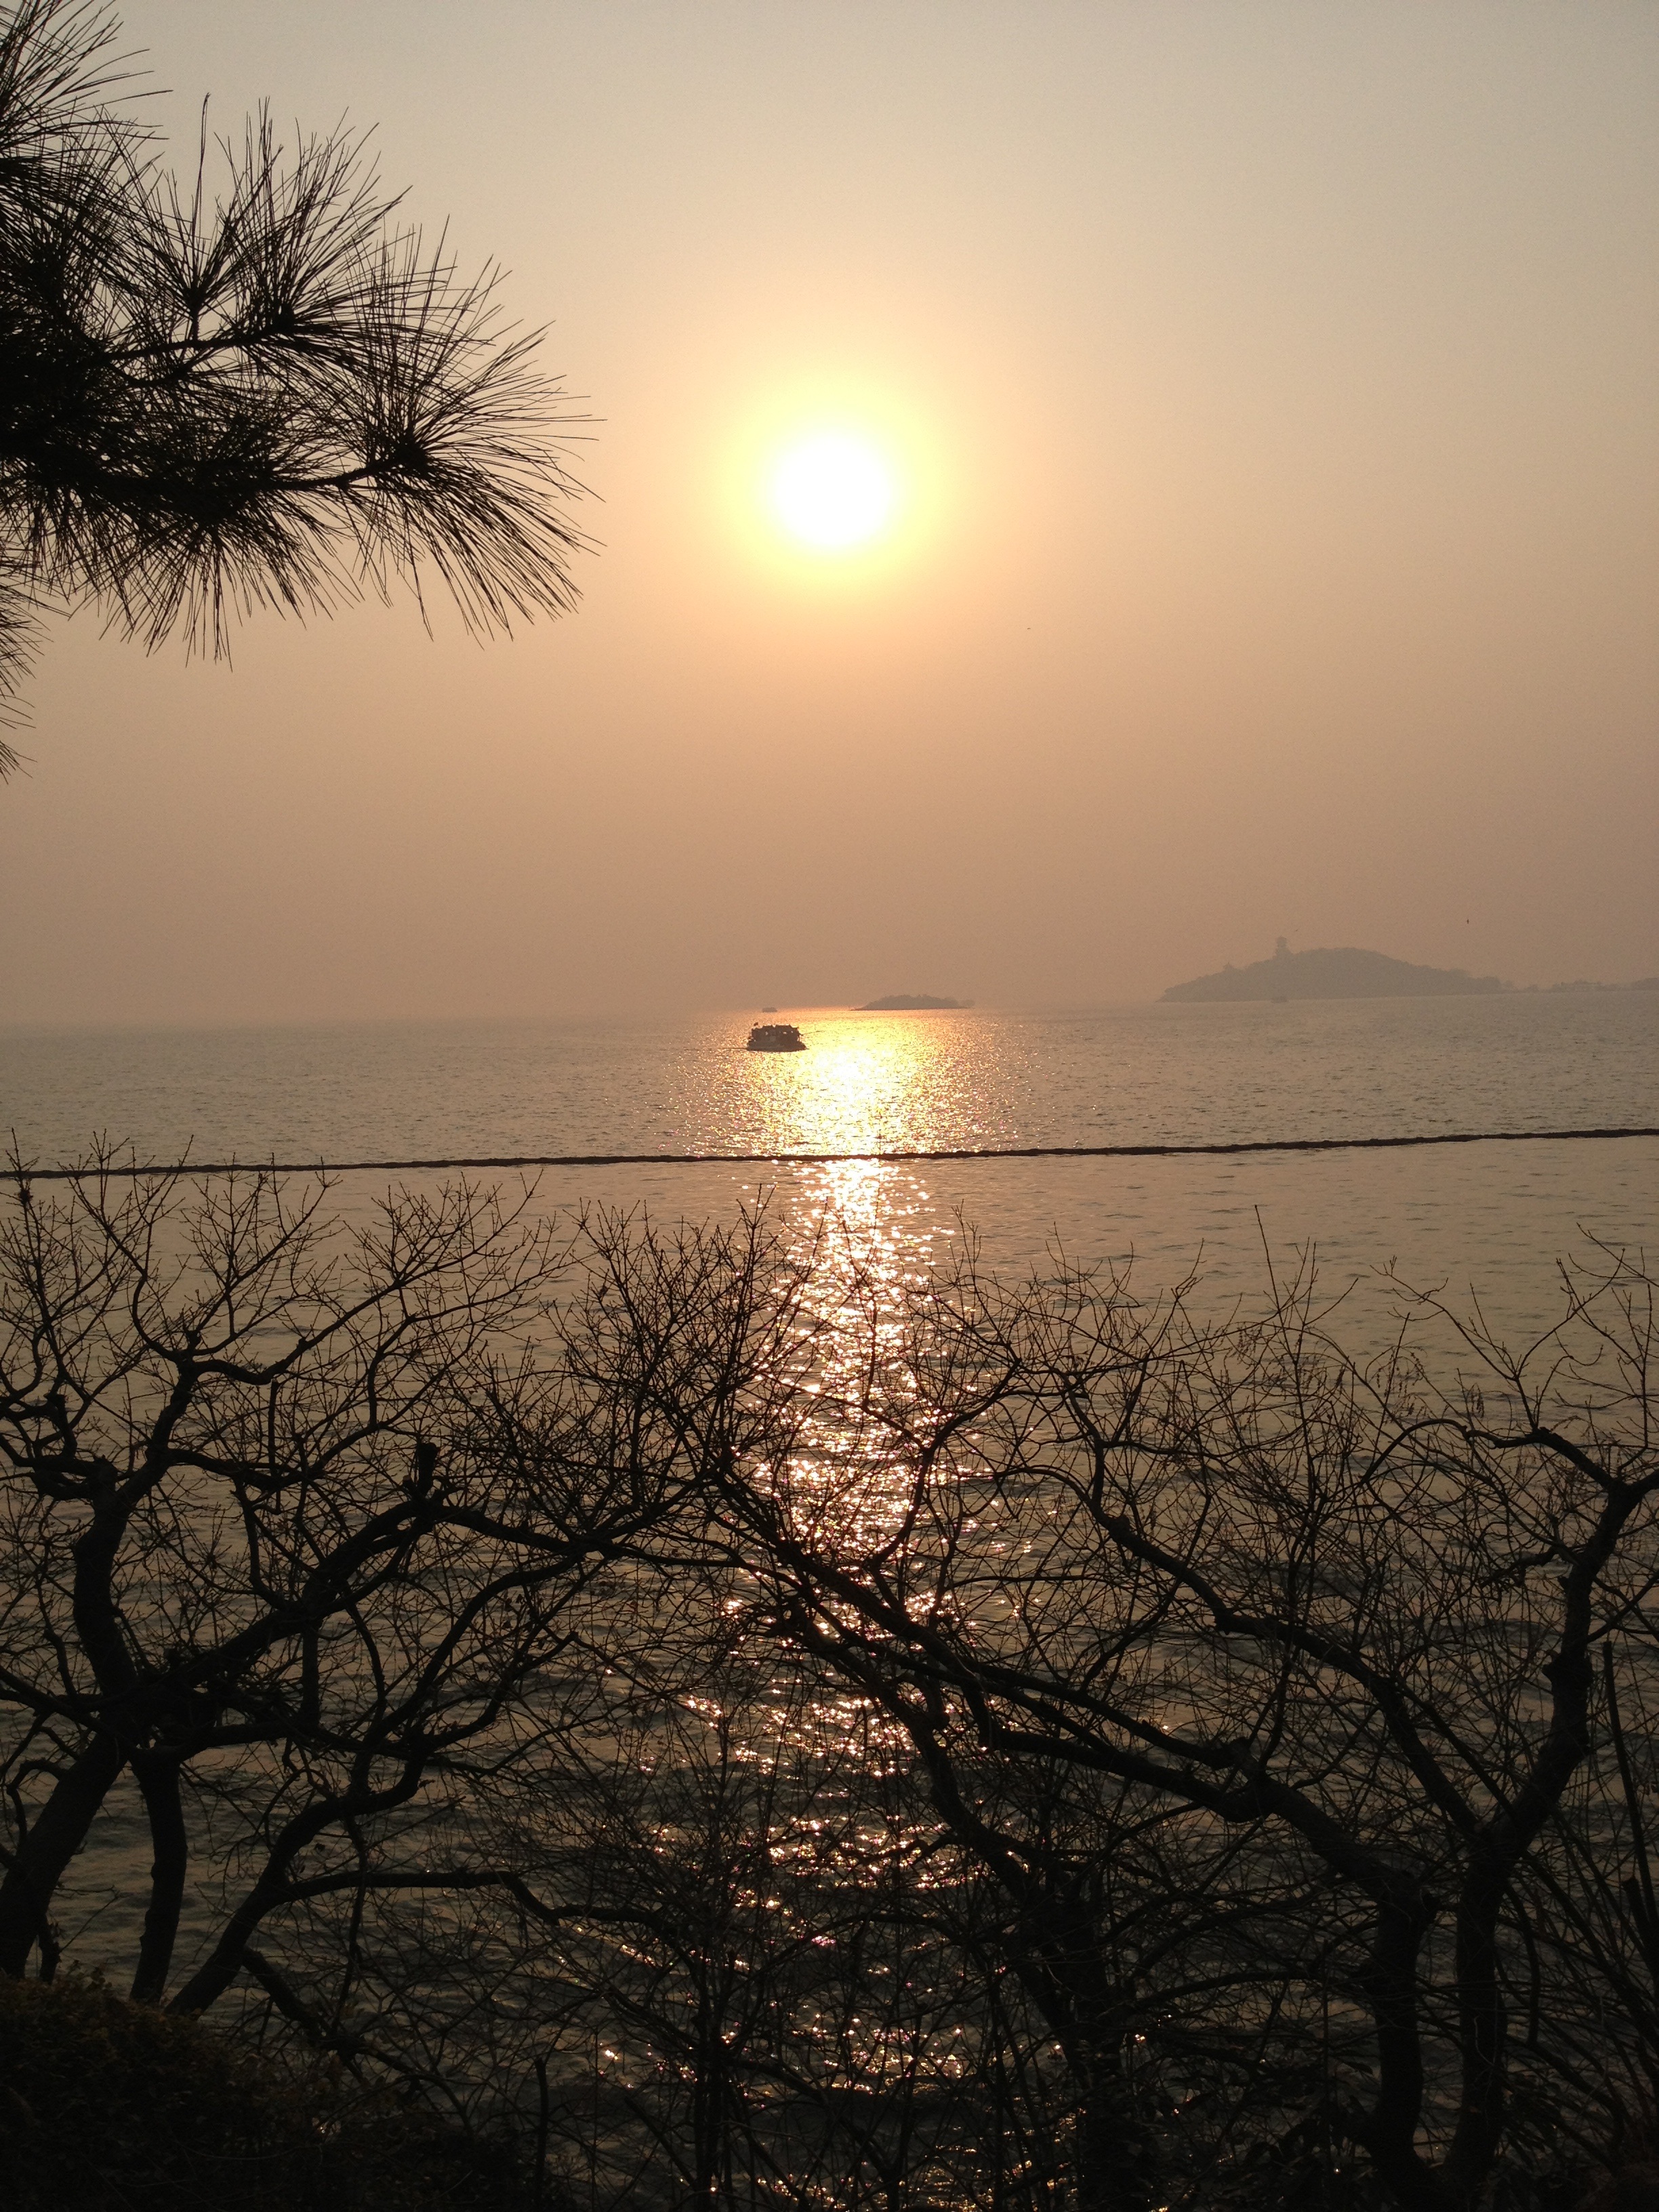
sea, tree, nature, horizon, branch, sun, sunrise, sunset, mist, sunlight, morning, lake, dawn, dusk, evening, twilight, reflection, afterglow, astronomical object, wuxi, atmospheric phenomenon, taihu lake